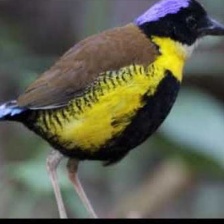
Species: GURNEYS PITTA
Scientific name: HYDRORNIS GURNEYI